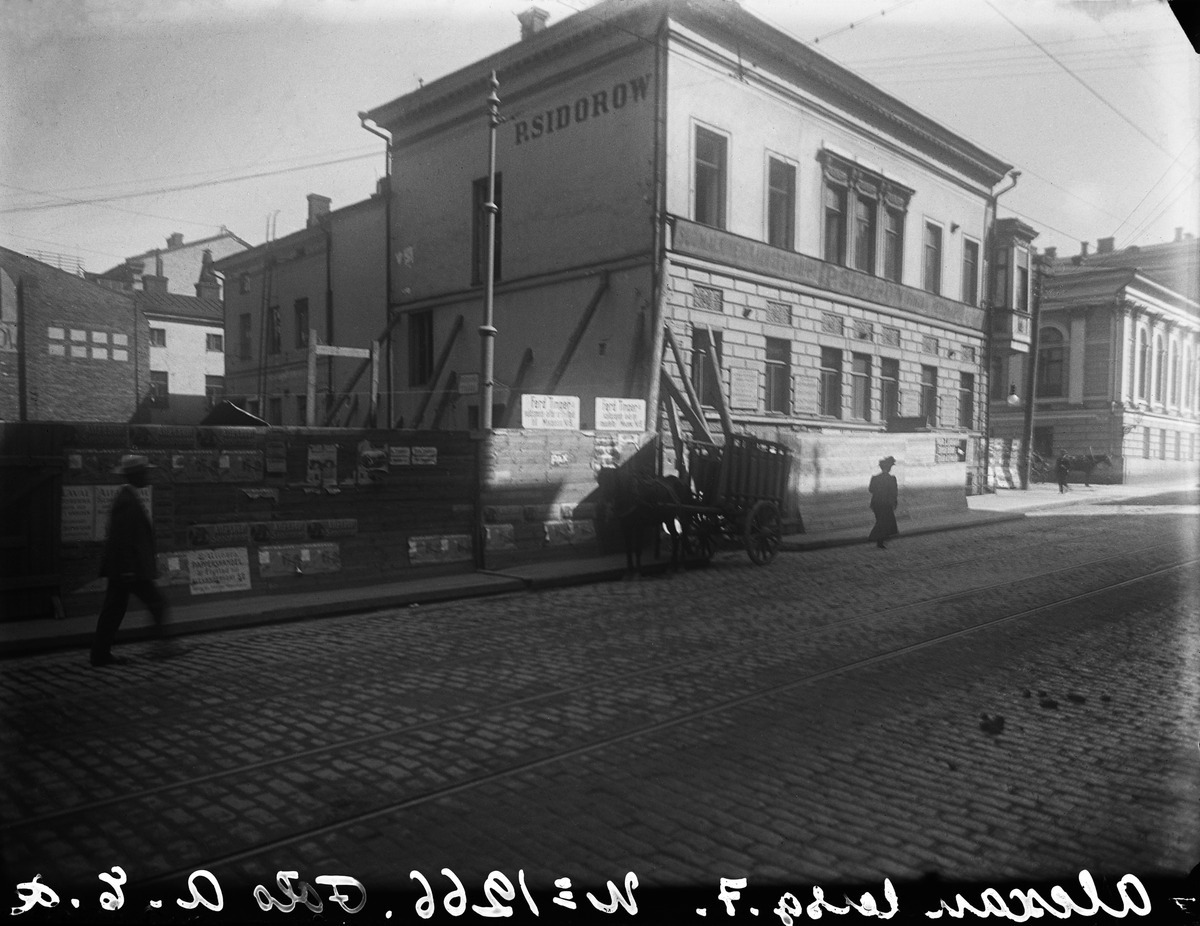
Aleksanterinkatu 7b, rakennustyömaa, jonka vieressä oikealla Aleksanterinkatu 7a (- Fabianinkatu  20), jossa mm
sisällön kuvaus: Aleksanterinkatu 7b, rakennustyömaa, jonka vieressä oikealla Aleksanterinkatu 7a (- Fabianinkatu  20), jossa mm. Paul Sidorowin konttori. mustavalkoinen
Kuvaaja: Rosenbröijer, A.E., valokuvaaja
Ajankohta: kuvausaika 1909
Paikka: Suomi, Uusimaa, Helsinki, Kluuvi Helsinki, Fabianinkatu 18.  Aleksanterinkatu 7, 7a, 7b
Aiheet: rakennukset, liikerakennukset, kyltit, kilvet, mainokset, mainonta, kadut, liikenne, hevosajoneuvot, eläimet, hevonen, jalankulkijat, aidat, rakentaminen, työmaat, rakennustyömaat, raiteet, raitiotiet, johdot, kaapelit, pylväät, kadunkalusteet, valaisimet, lyhdyt, katuvalaistus, kiveys